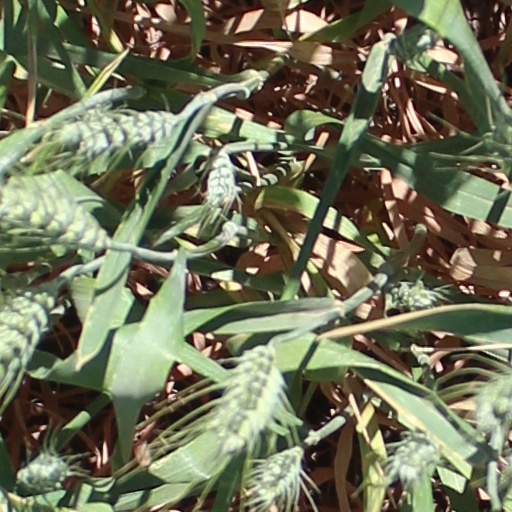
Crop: wheat